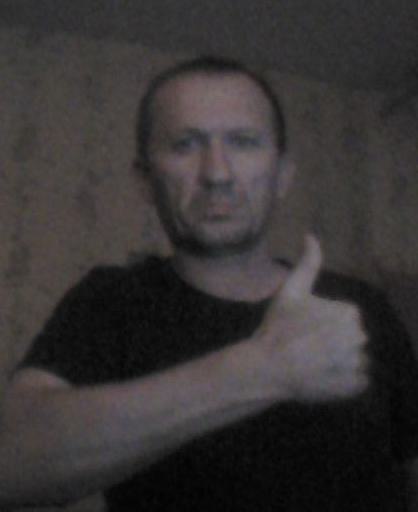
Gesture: like